Manshuiwan railway station

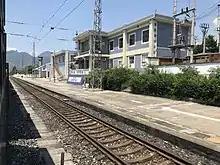
The Station Building of Manshuiwan.

Manshuiwan railway station(漫水湾站) is a railway station on Chengkun railway, China.